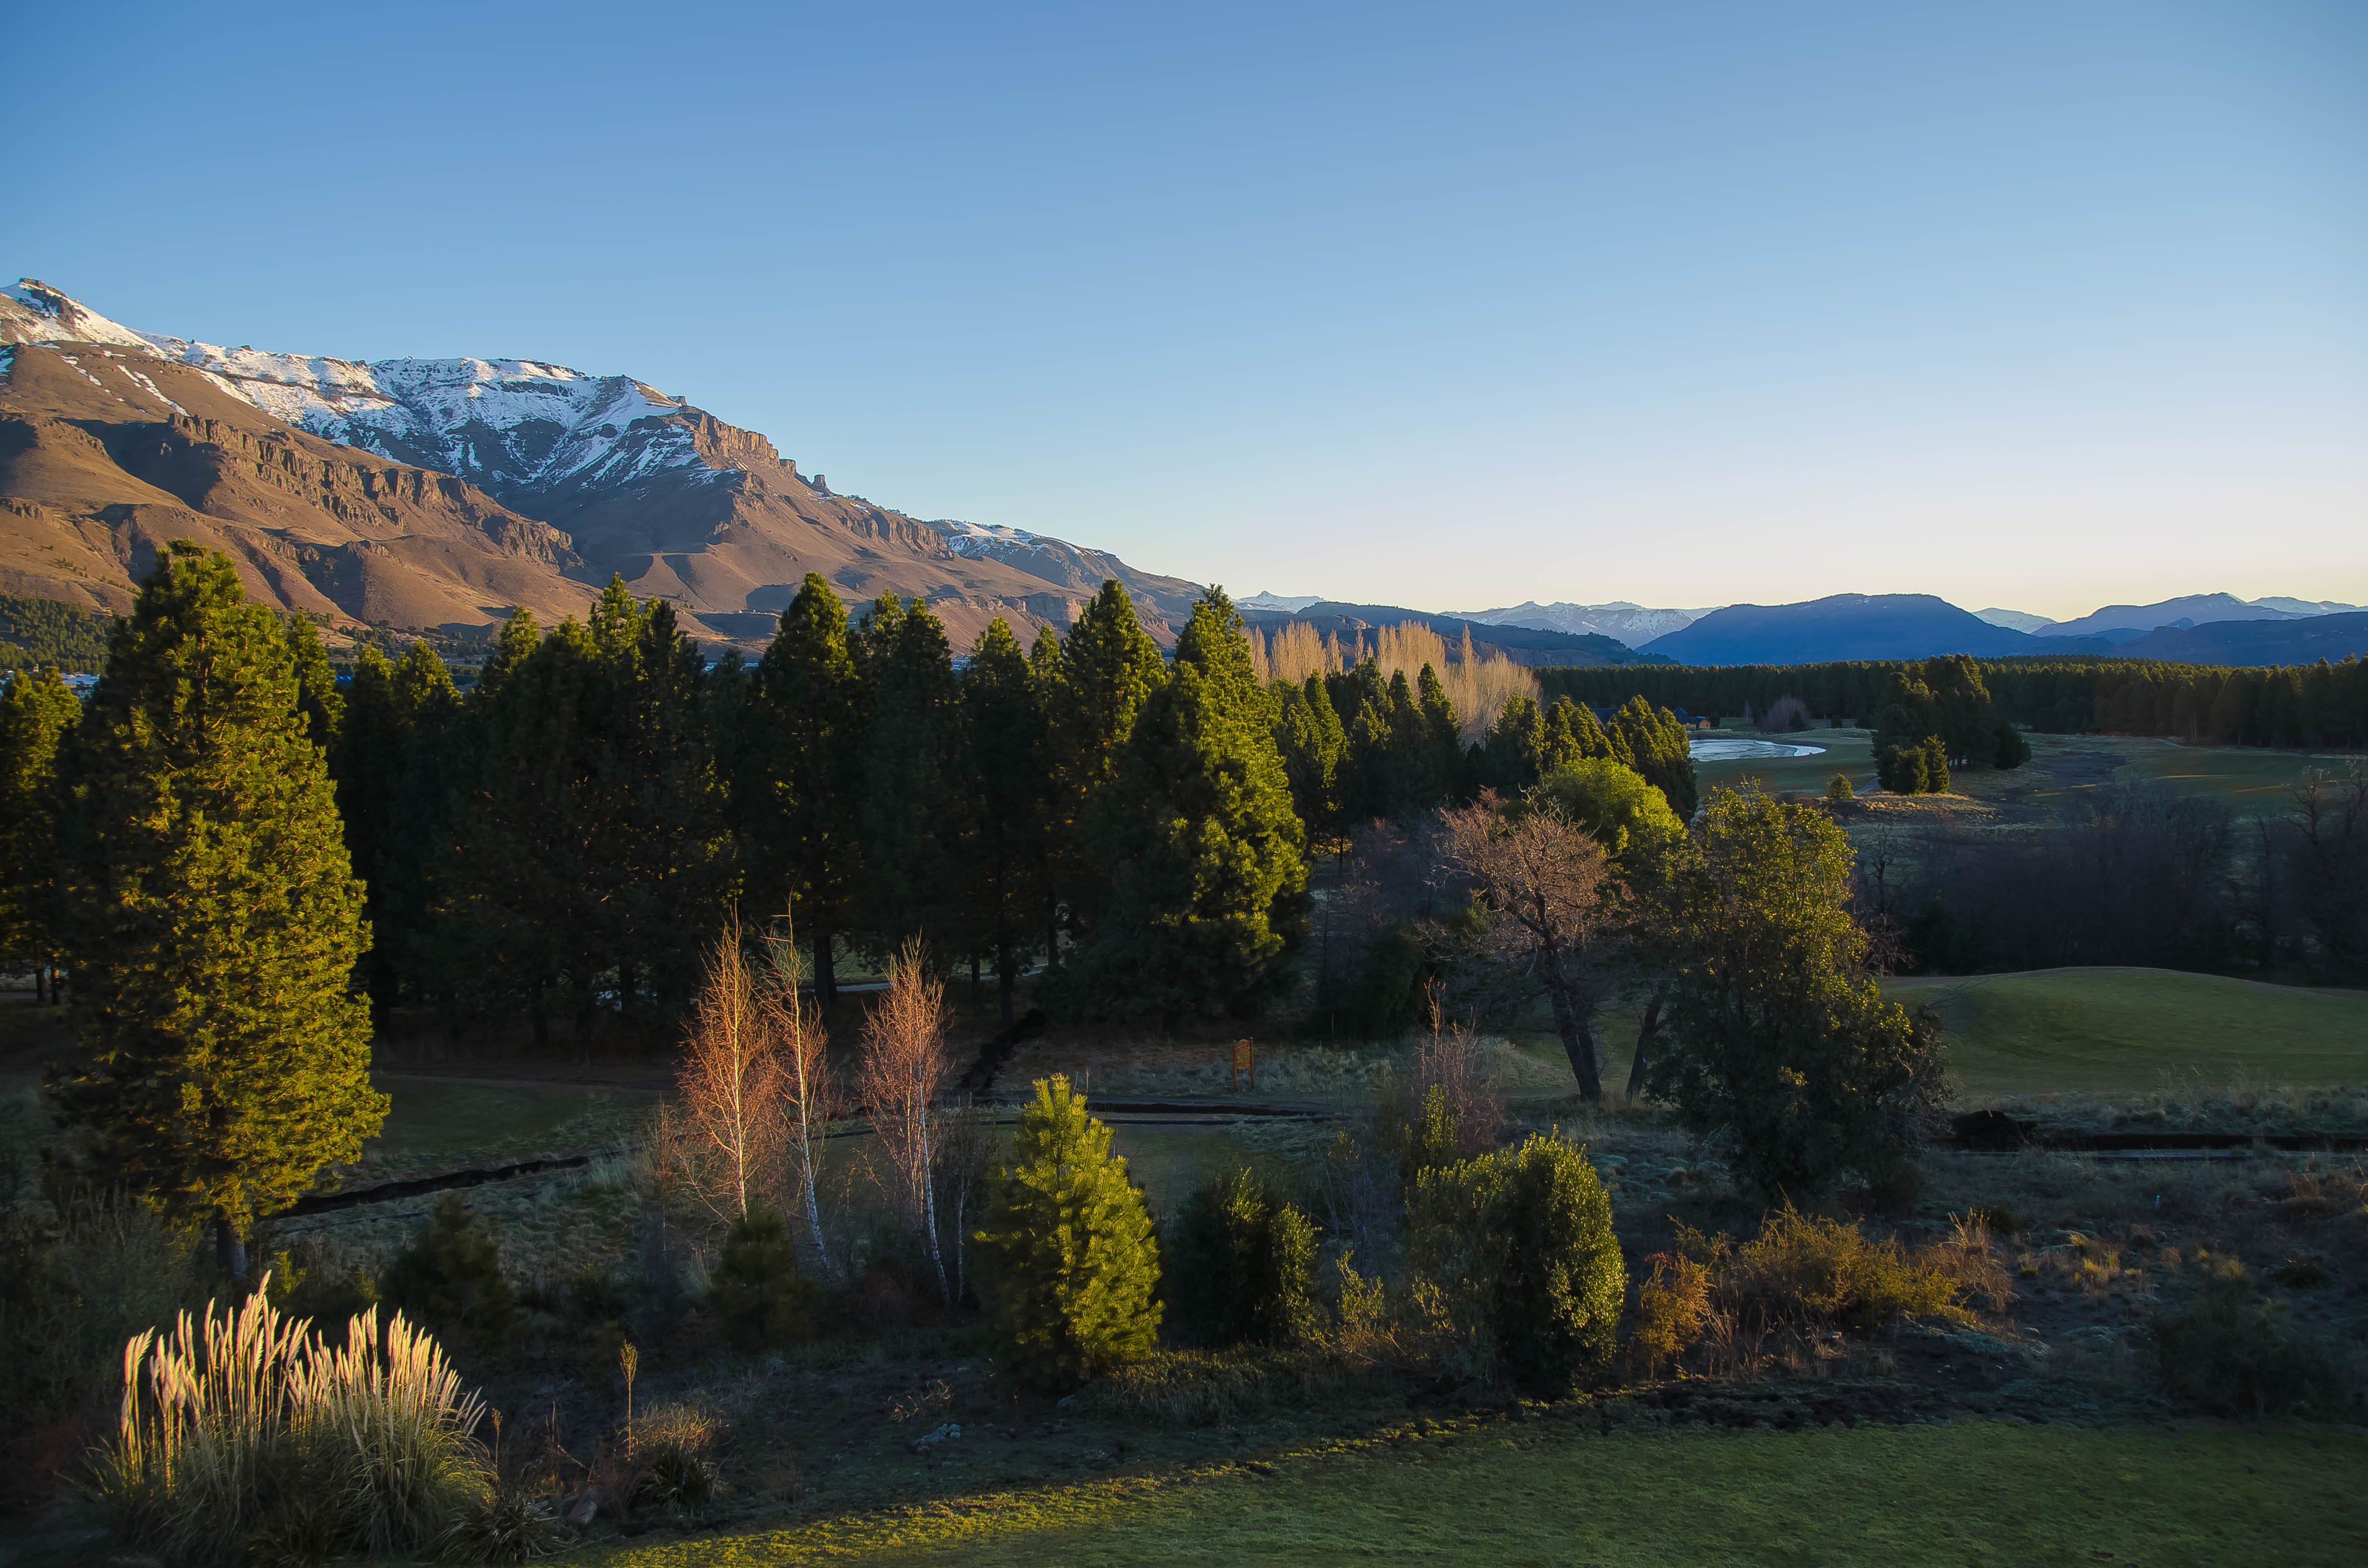
landscape, tree, nature, wilderness, mountain, meadow, morning, leaf, hill, lake, valley, mountain range, reflection, autumn, reservoir, season, loch, rural area, mountainous landforms